Macbeth (1971 film)

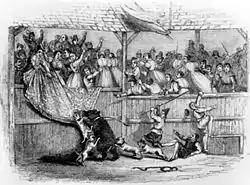
Bear-baiting is a medieval form of entertainment portrayed in the film.

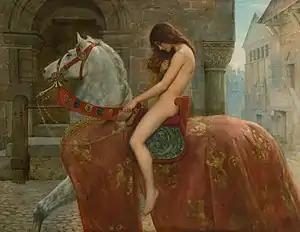
Annis's portrayal of Lady Macbeth has been likened to Lady Godiva (1897 painting of Godiva by John Collier)

James Morrison wrote "Macbeth"s themes of "murderous ambition" fit in with Polanski's filmography, and saw similarities to Orson Welles's 1948 film version of "Macbeth" in downplaying psychology and reviving the "primitive edge". However, unlike Welles, Polanski chooses naturalism over expressionism. Author Ewa Mazierska wrote that, despite supposed realism in presenting soliloquies as voiceovers, Polanski's "Macbeth" was "absurdist", not depicting history as an explanation for current events, but as a "vicious circle of crimes and miseries". Each coronation occurs after the predecessor is violently dispatched, and guests and hosts always betray each other, with Polanski adding Ross leaving Fife's castle doors open.